Viceroy of Liangguang

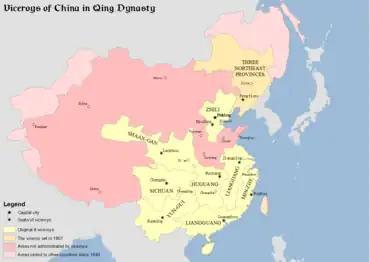
Map of viceroys in Qing Dynasty of China

The office was recreated in 1644 during the reign of the Shunzhi Emperor in the Qing dynasty. It was called "Viceroy of Guangdong" (廣東總督) even though its jurisdiction included Guangxi. The headquarters were in Guangzhou, Guangdong. In 1655, the headquarters shifted back to Wuzhou.